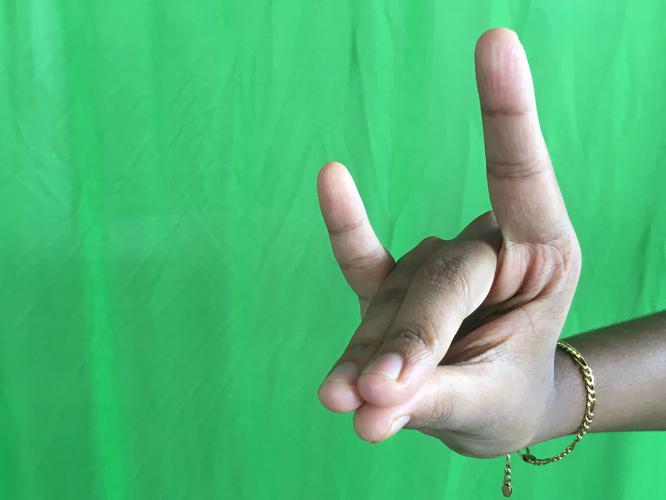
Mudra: Simhamukham
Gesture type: single_hand